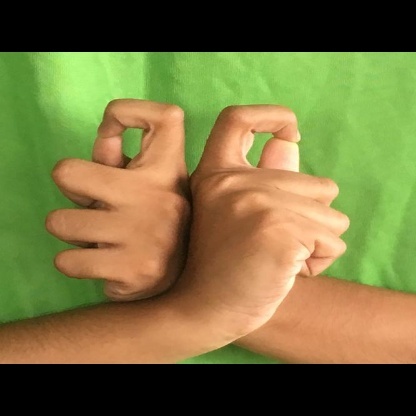
Mudra: Berunda